Armstrong Whitworth AW.660 Argosy

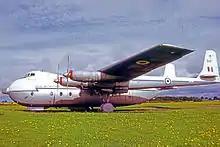
Argosy C.1 of No. 70 Squadron in 1971

While the RAF had lost interest in any acquisition of the original AW.66 design, the service still needed to procure a replacement for its obsolete piston engined transport fleet, including the Vickers Valetta and Handley Page Hastings. During 1959, the British Air Ministry released a new specification that called for a military derivative of the AW.650, the envisioned aircraft was intended to serve in multiple roles, including as a medium-range transport, paratroop and supply aircraft. The resultant design, which was designated "AW.660", was significantly different from the AW.650. Changes included the sealing of the nose door, its location being instead occupied by the radome of a weather radar unit, while the rear doors were substituted for by an alternative clamshell style which incorporated an integral loading ramp, while a stronger cargo floor was also installed. A pair of additional doors were fitted, one each on the starboard and port sides, which enabled paratroopers to exit. The military Argosy was powered by an arrangement of four Rolls-Royce Dart 101 turboprops and possessed twice the range of the civil Series 100. From July 1960, the second Argosy Series 100 was used to flight-test the new clamshell door design. On 4 March 1961, the first of the 56 Argosies destined for RAF service performed its first flight.